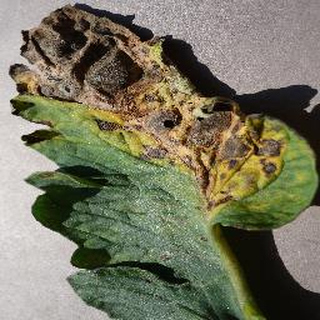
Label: tomato_early_blight